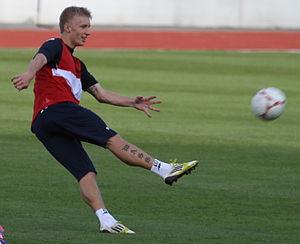
Le Thonon Évian Grand Genève Football Club est un club de football français fondé en 2007. Le club est le résultat de la fusion du Football Croix-de-Savoie 74 et de l'Olympique Thonon Chablais. D'abord dénommé Olympique Croix de Savoie 74, le club est rebaptisé « Évian Thonon Gaillard Football Club » le 1ᵉʳ juillet 2009. Le 6 décembre 2016, le tribunal de commerce de Thonon-les-Bains prononce la liquidation judiciaire du club. L'équipe sénior reprend la compétition en 2017 sous le nom « Thonon Évian Savoie FC » qui devient « Thonon Évian FC » en 2018 puis « Thonon Évian Grand Genève FC » en 2019 puisque le club féminin CSFA Ambilly a rejoint l'entité.